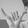
ASL letter: Y